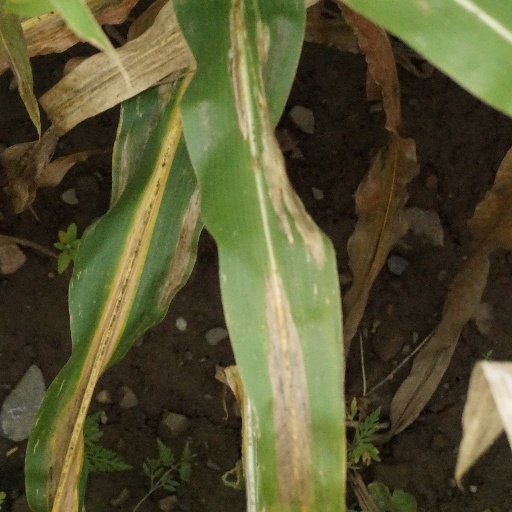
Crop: maize; corn